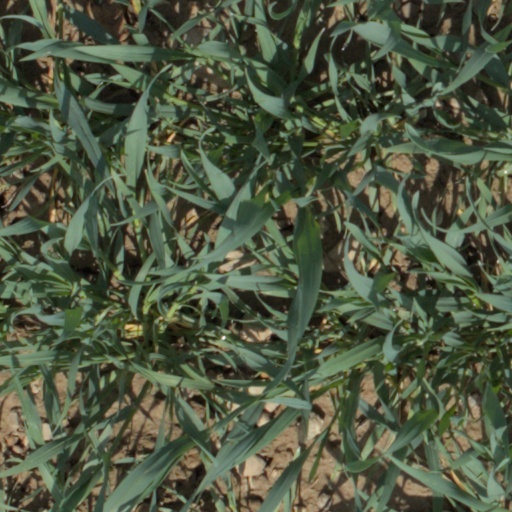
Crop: wheat